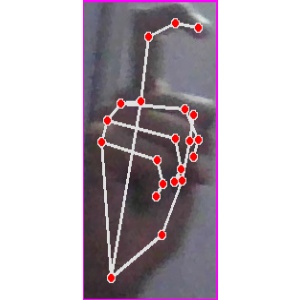
अक्षर: ट